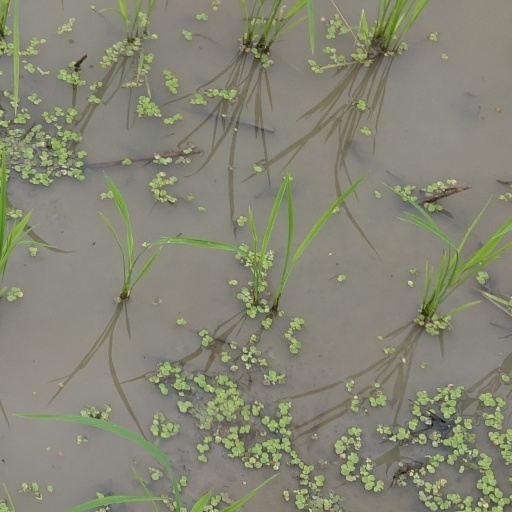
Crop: rice